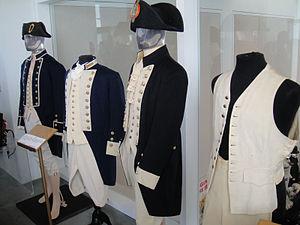
Les Révoltés du Bounty est un film américain réalisé par Lewis Milestone, sorti en 1962.